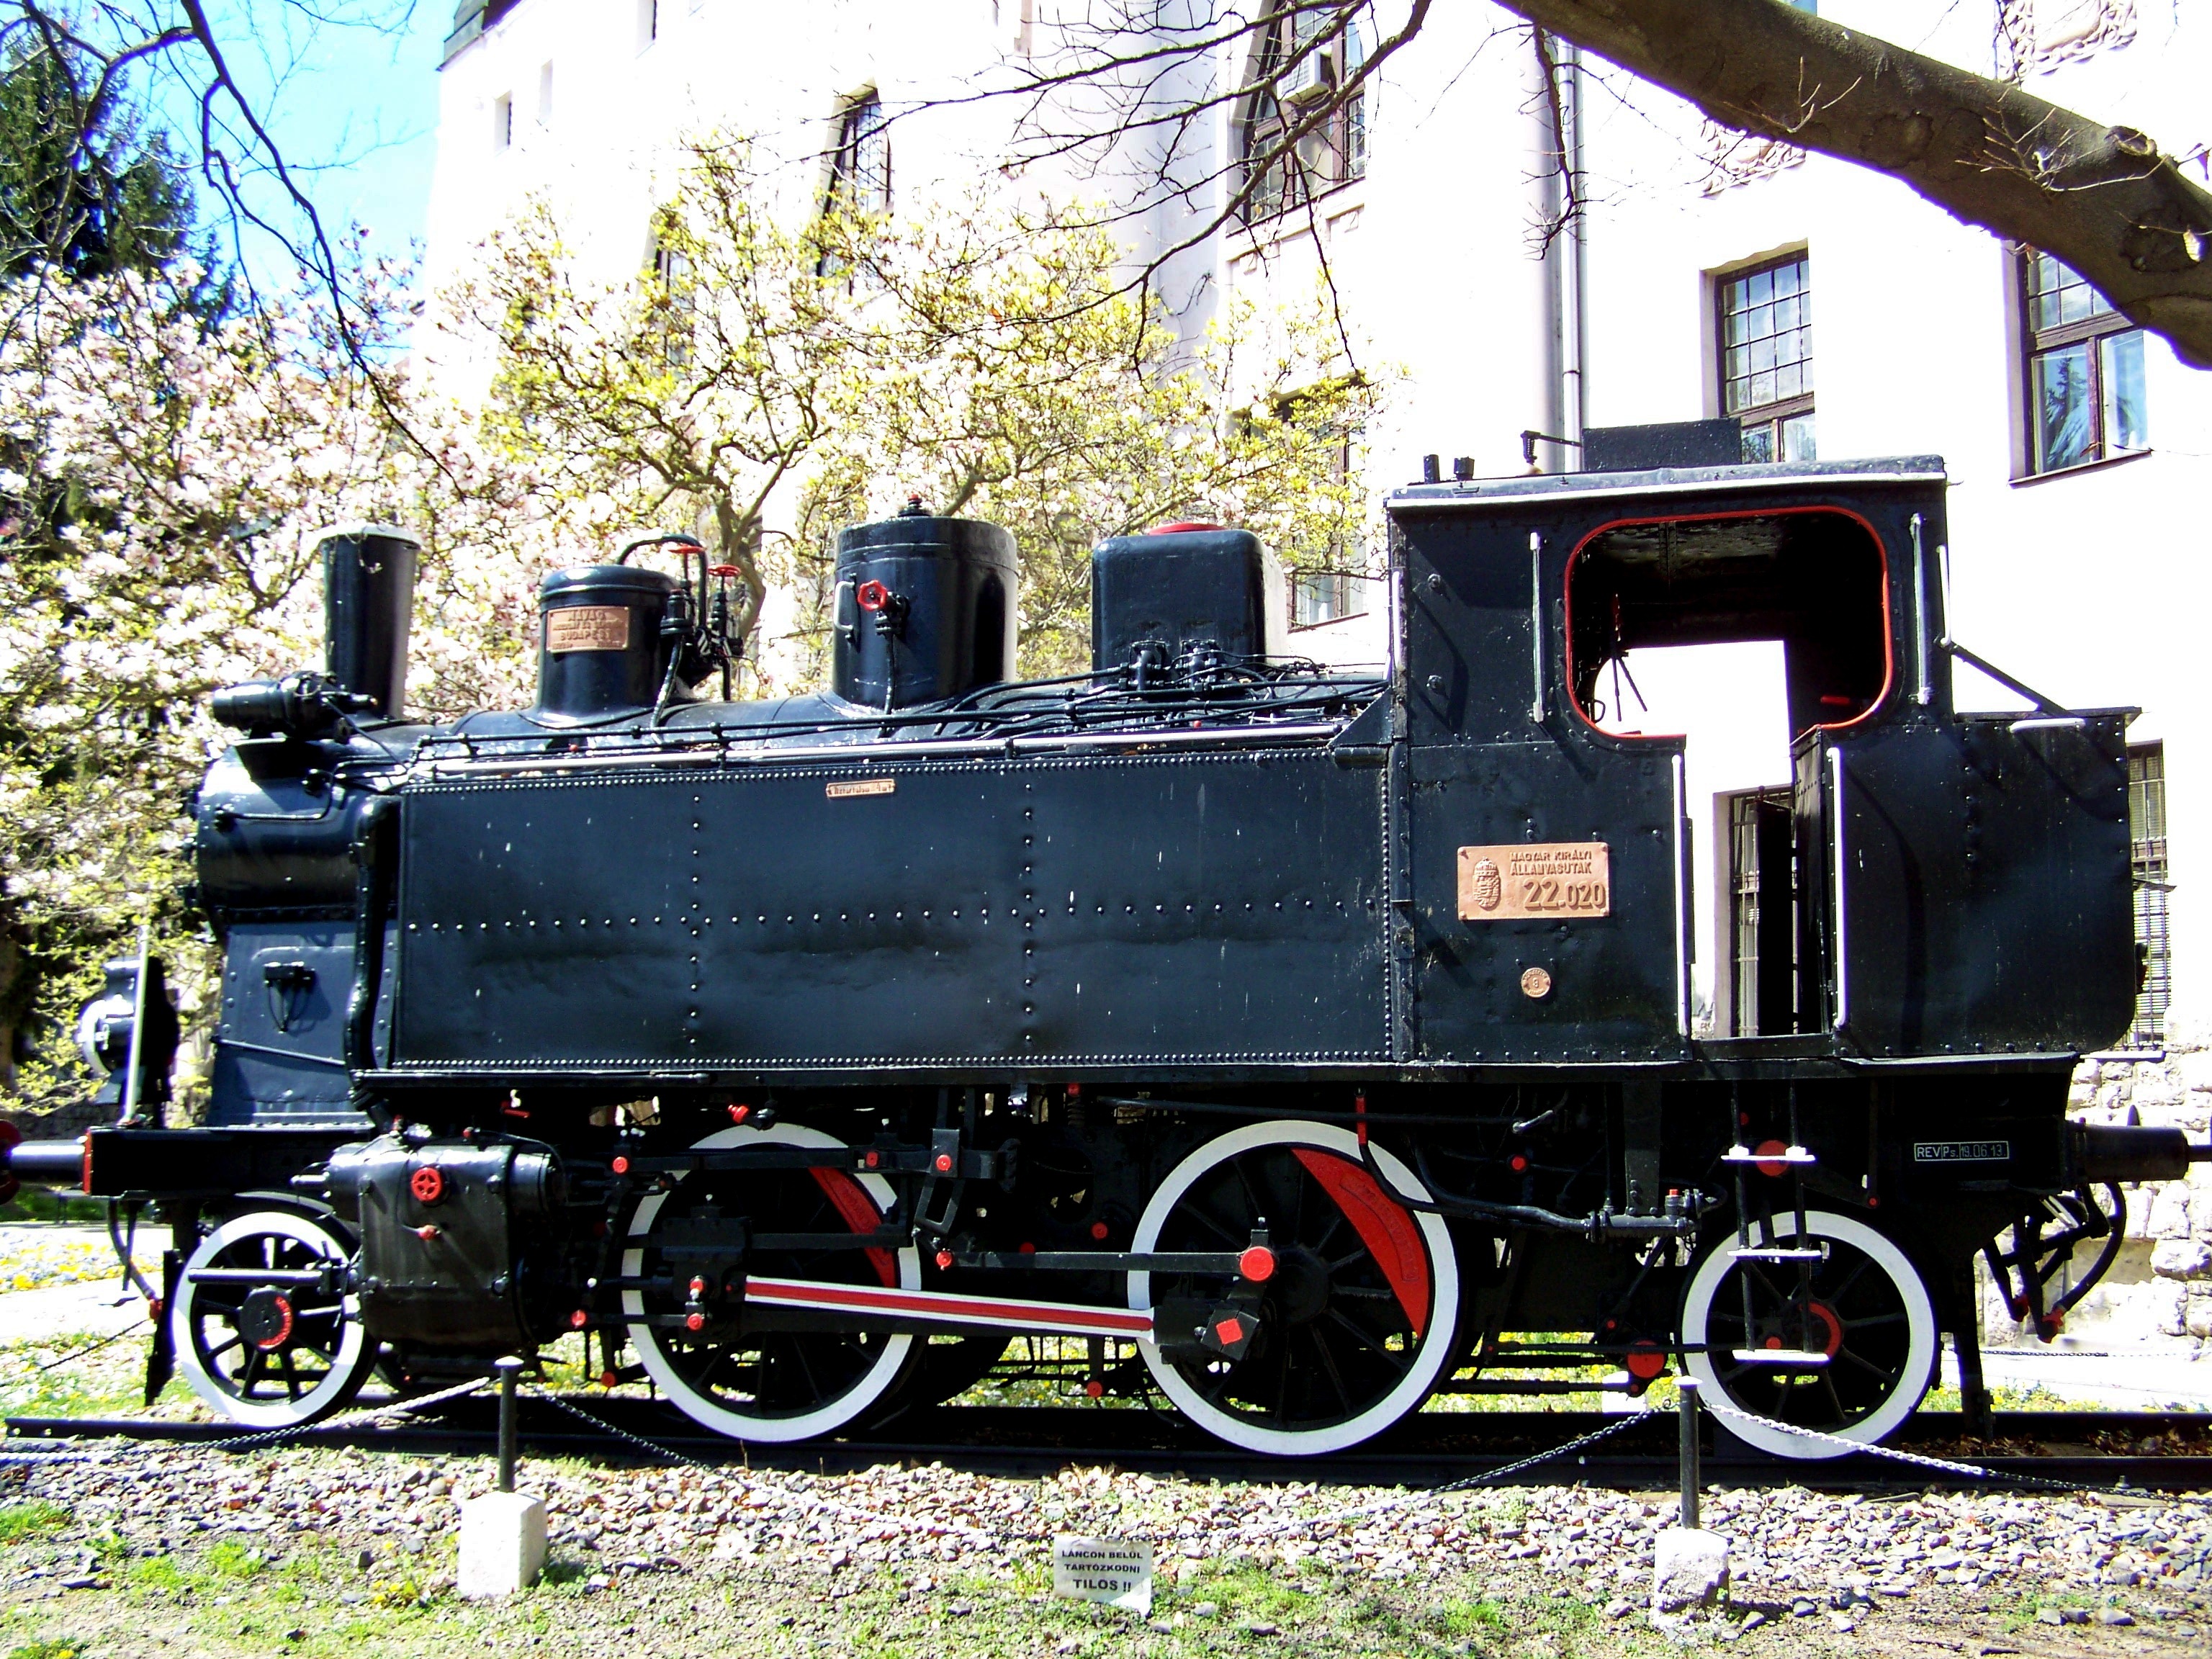
old, rail, train, transport, vehicle, locomotive, steam engine, rail transport, land vehicle, rolling stock, automotive engine part, railroad car